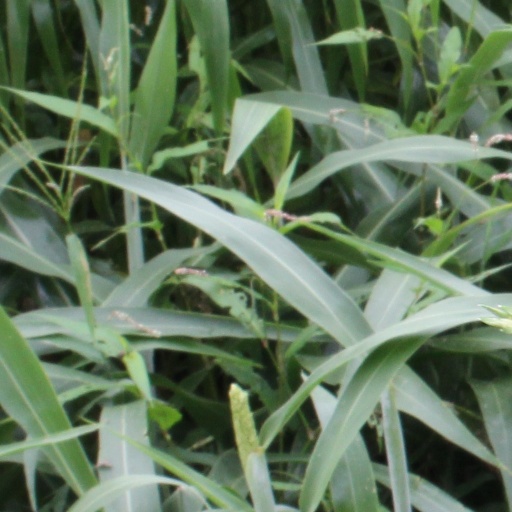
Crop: sorghum